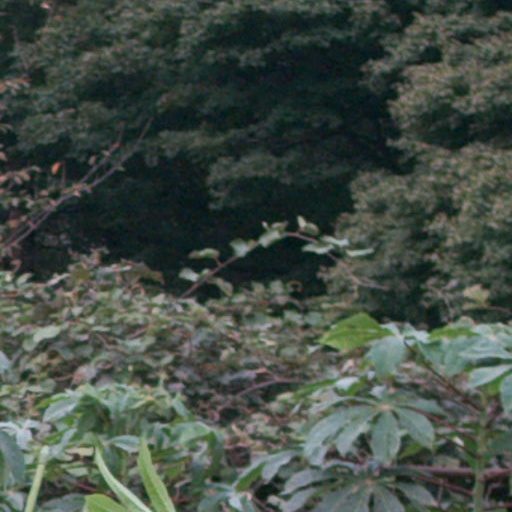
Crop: cassava